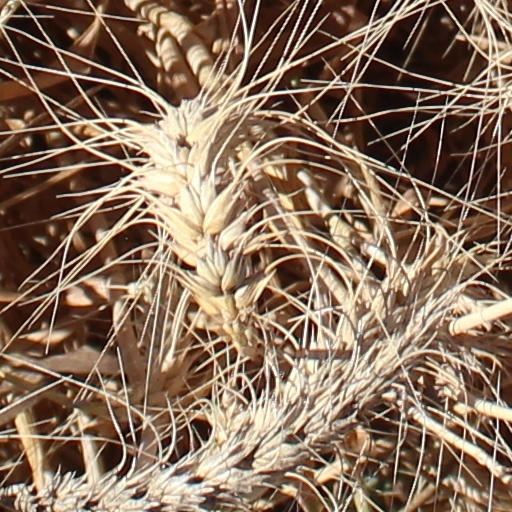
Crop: wheat